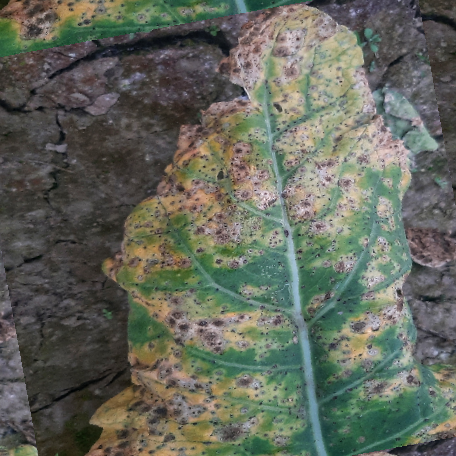
Label: Downy Mildew